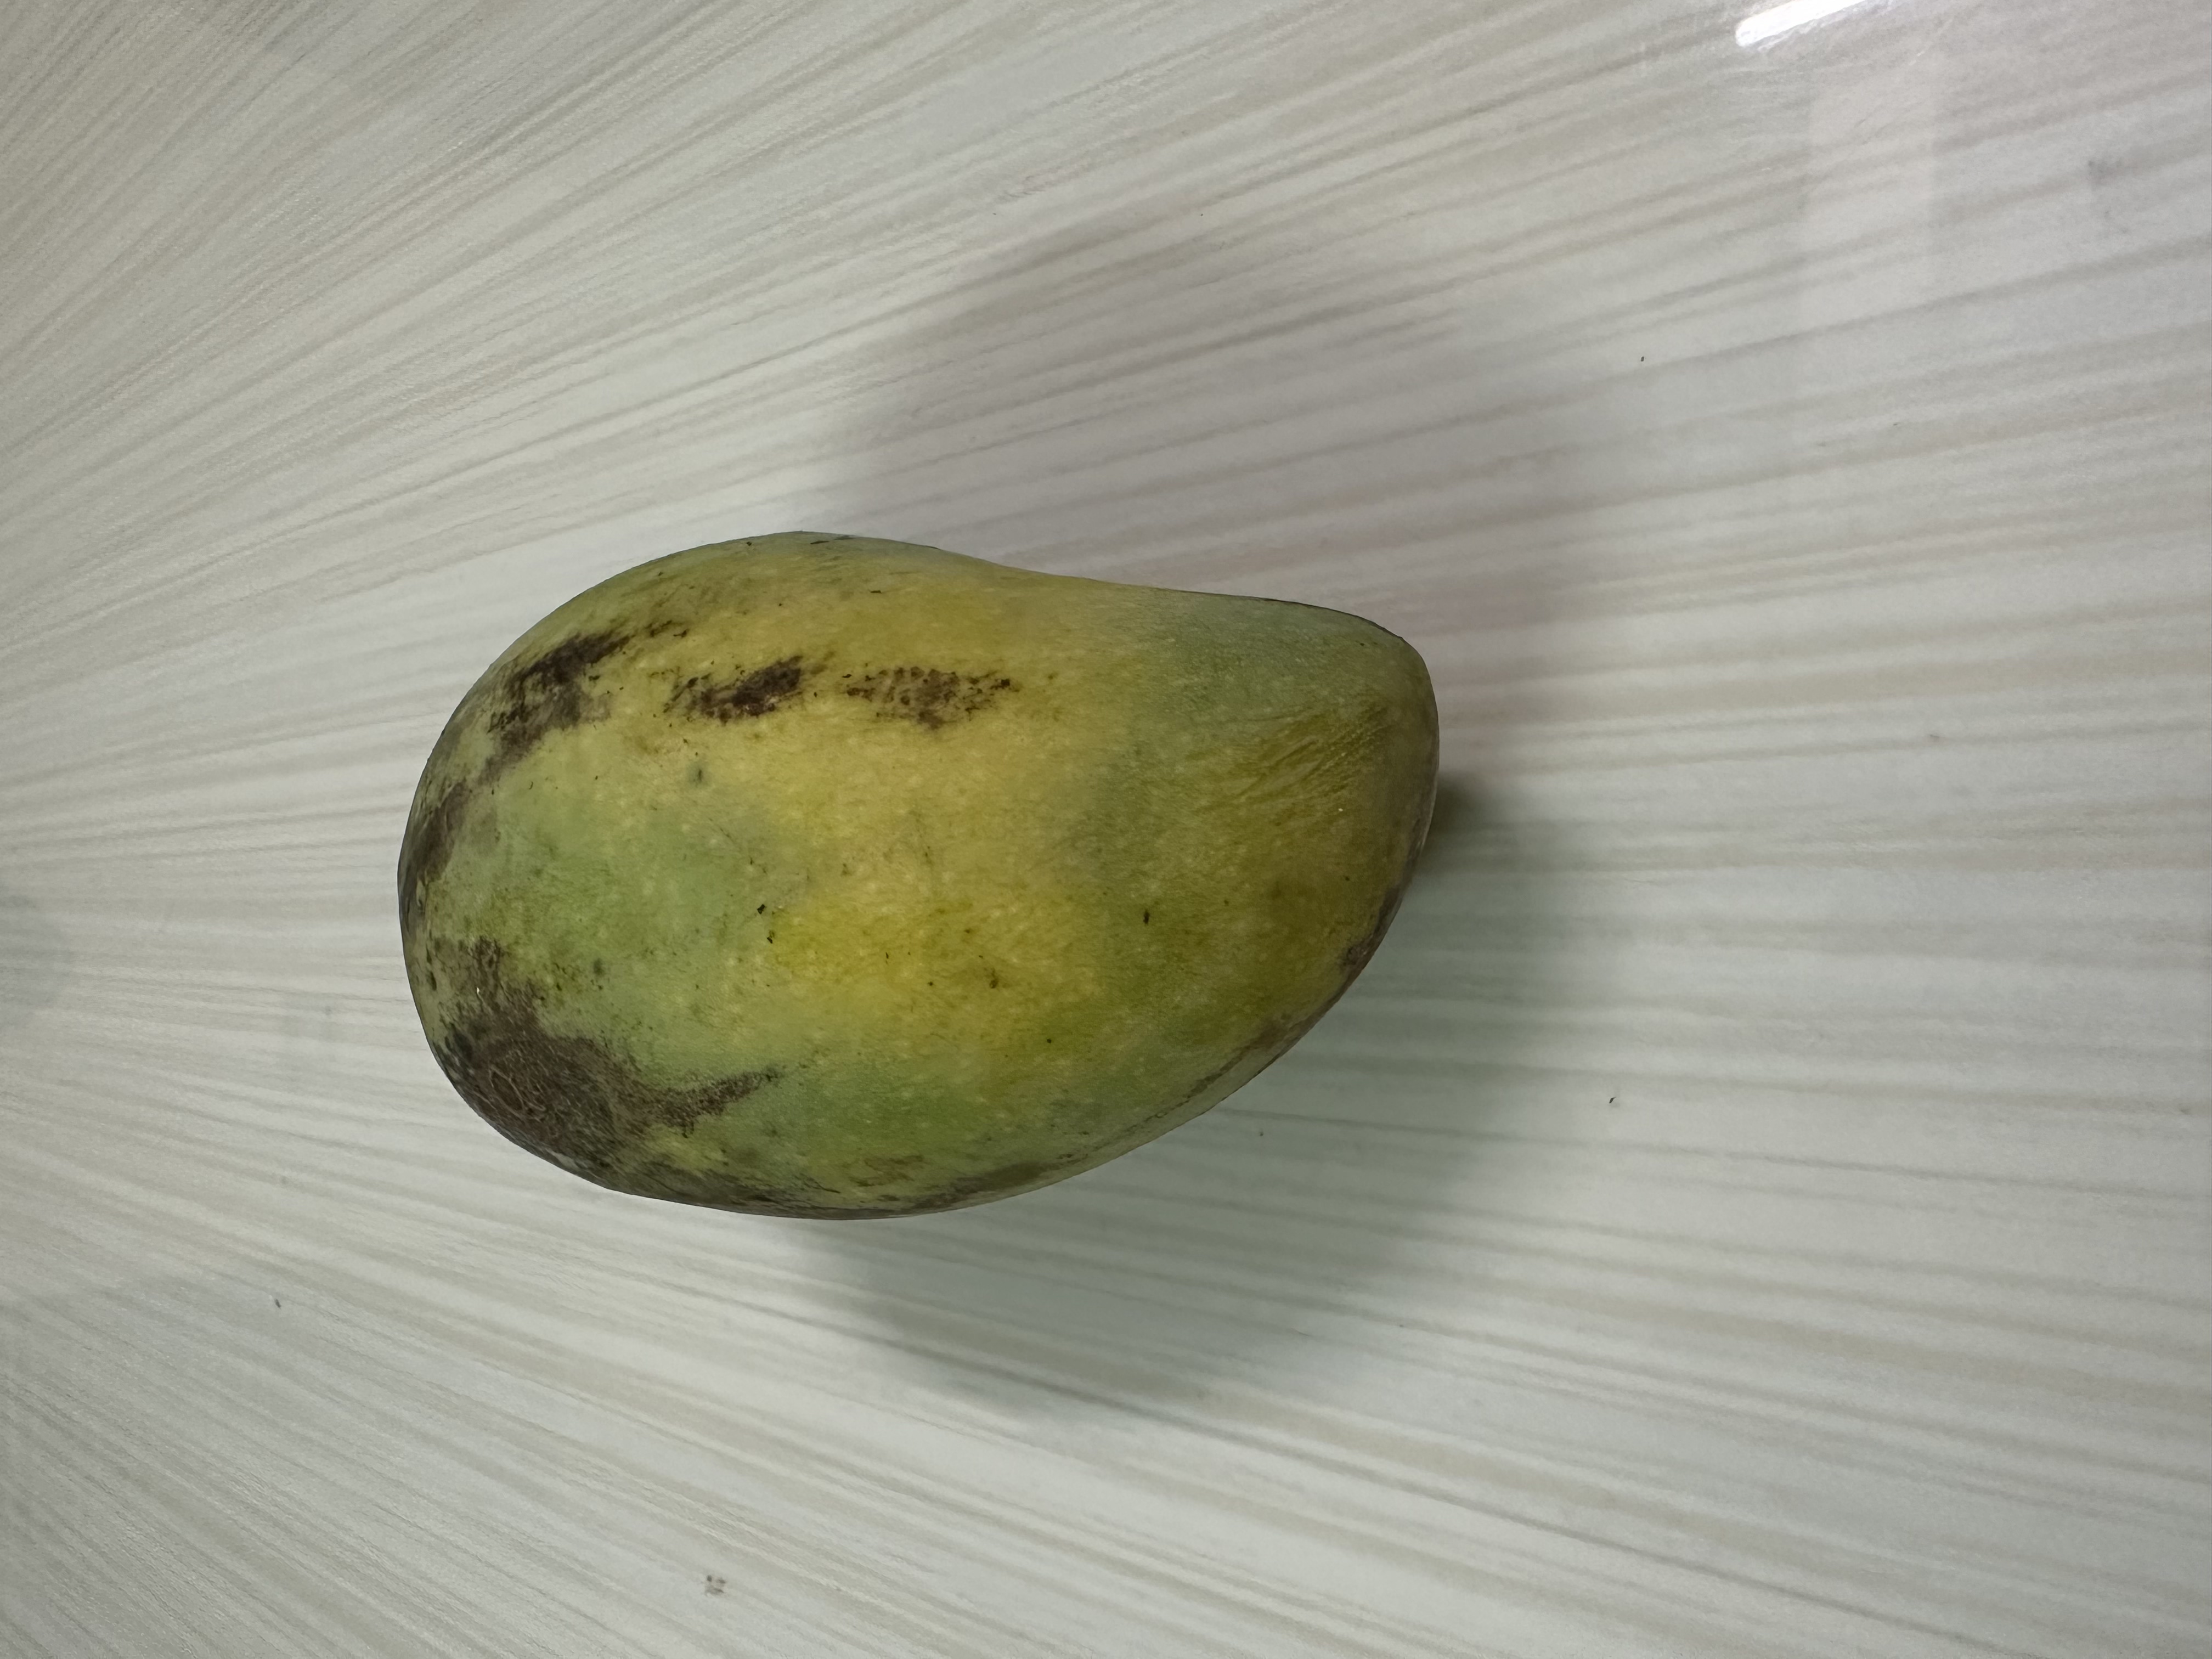
Mango variety: Katimon